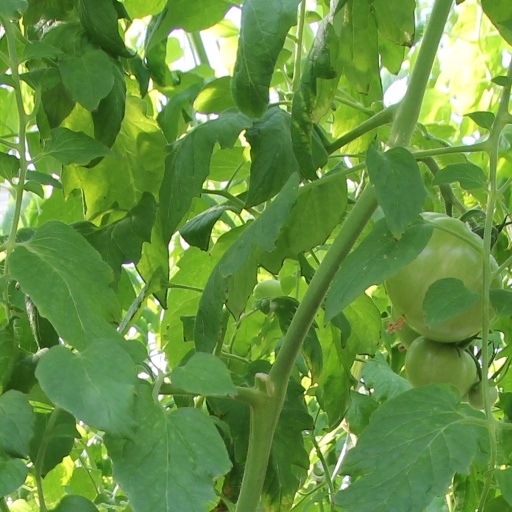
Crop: tomato